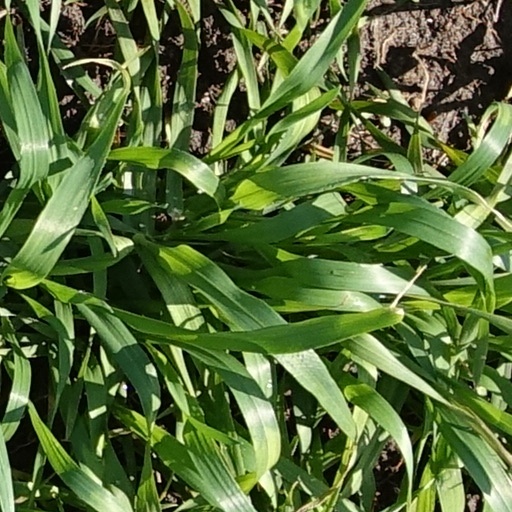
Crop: wheat